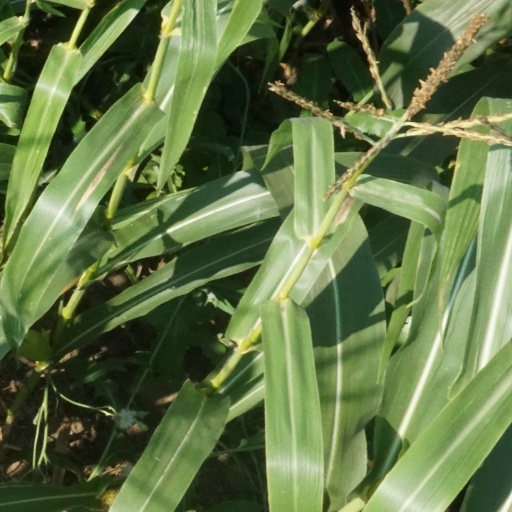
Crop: maize; corn